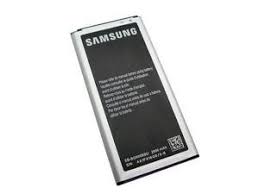
Waste category: battery